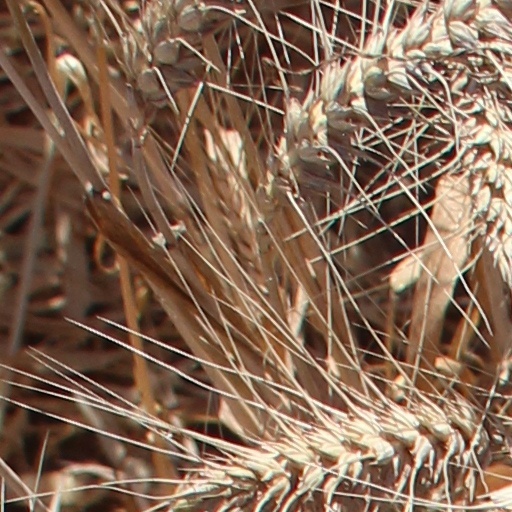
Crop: wheat